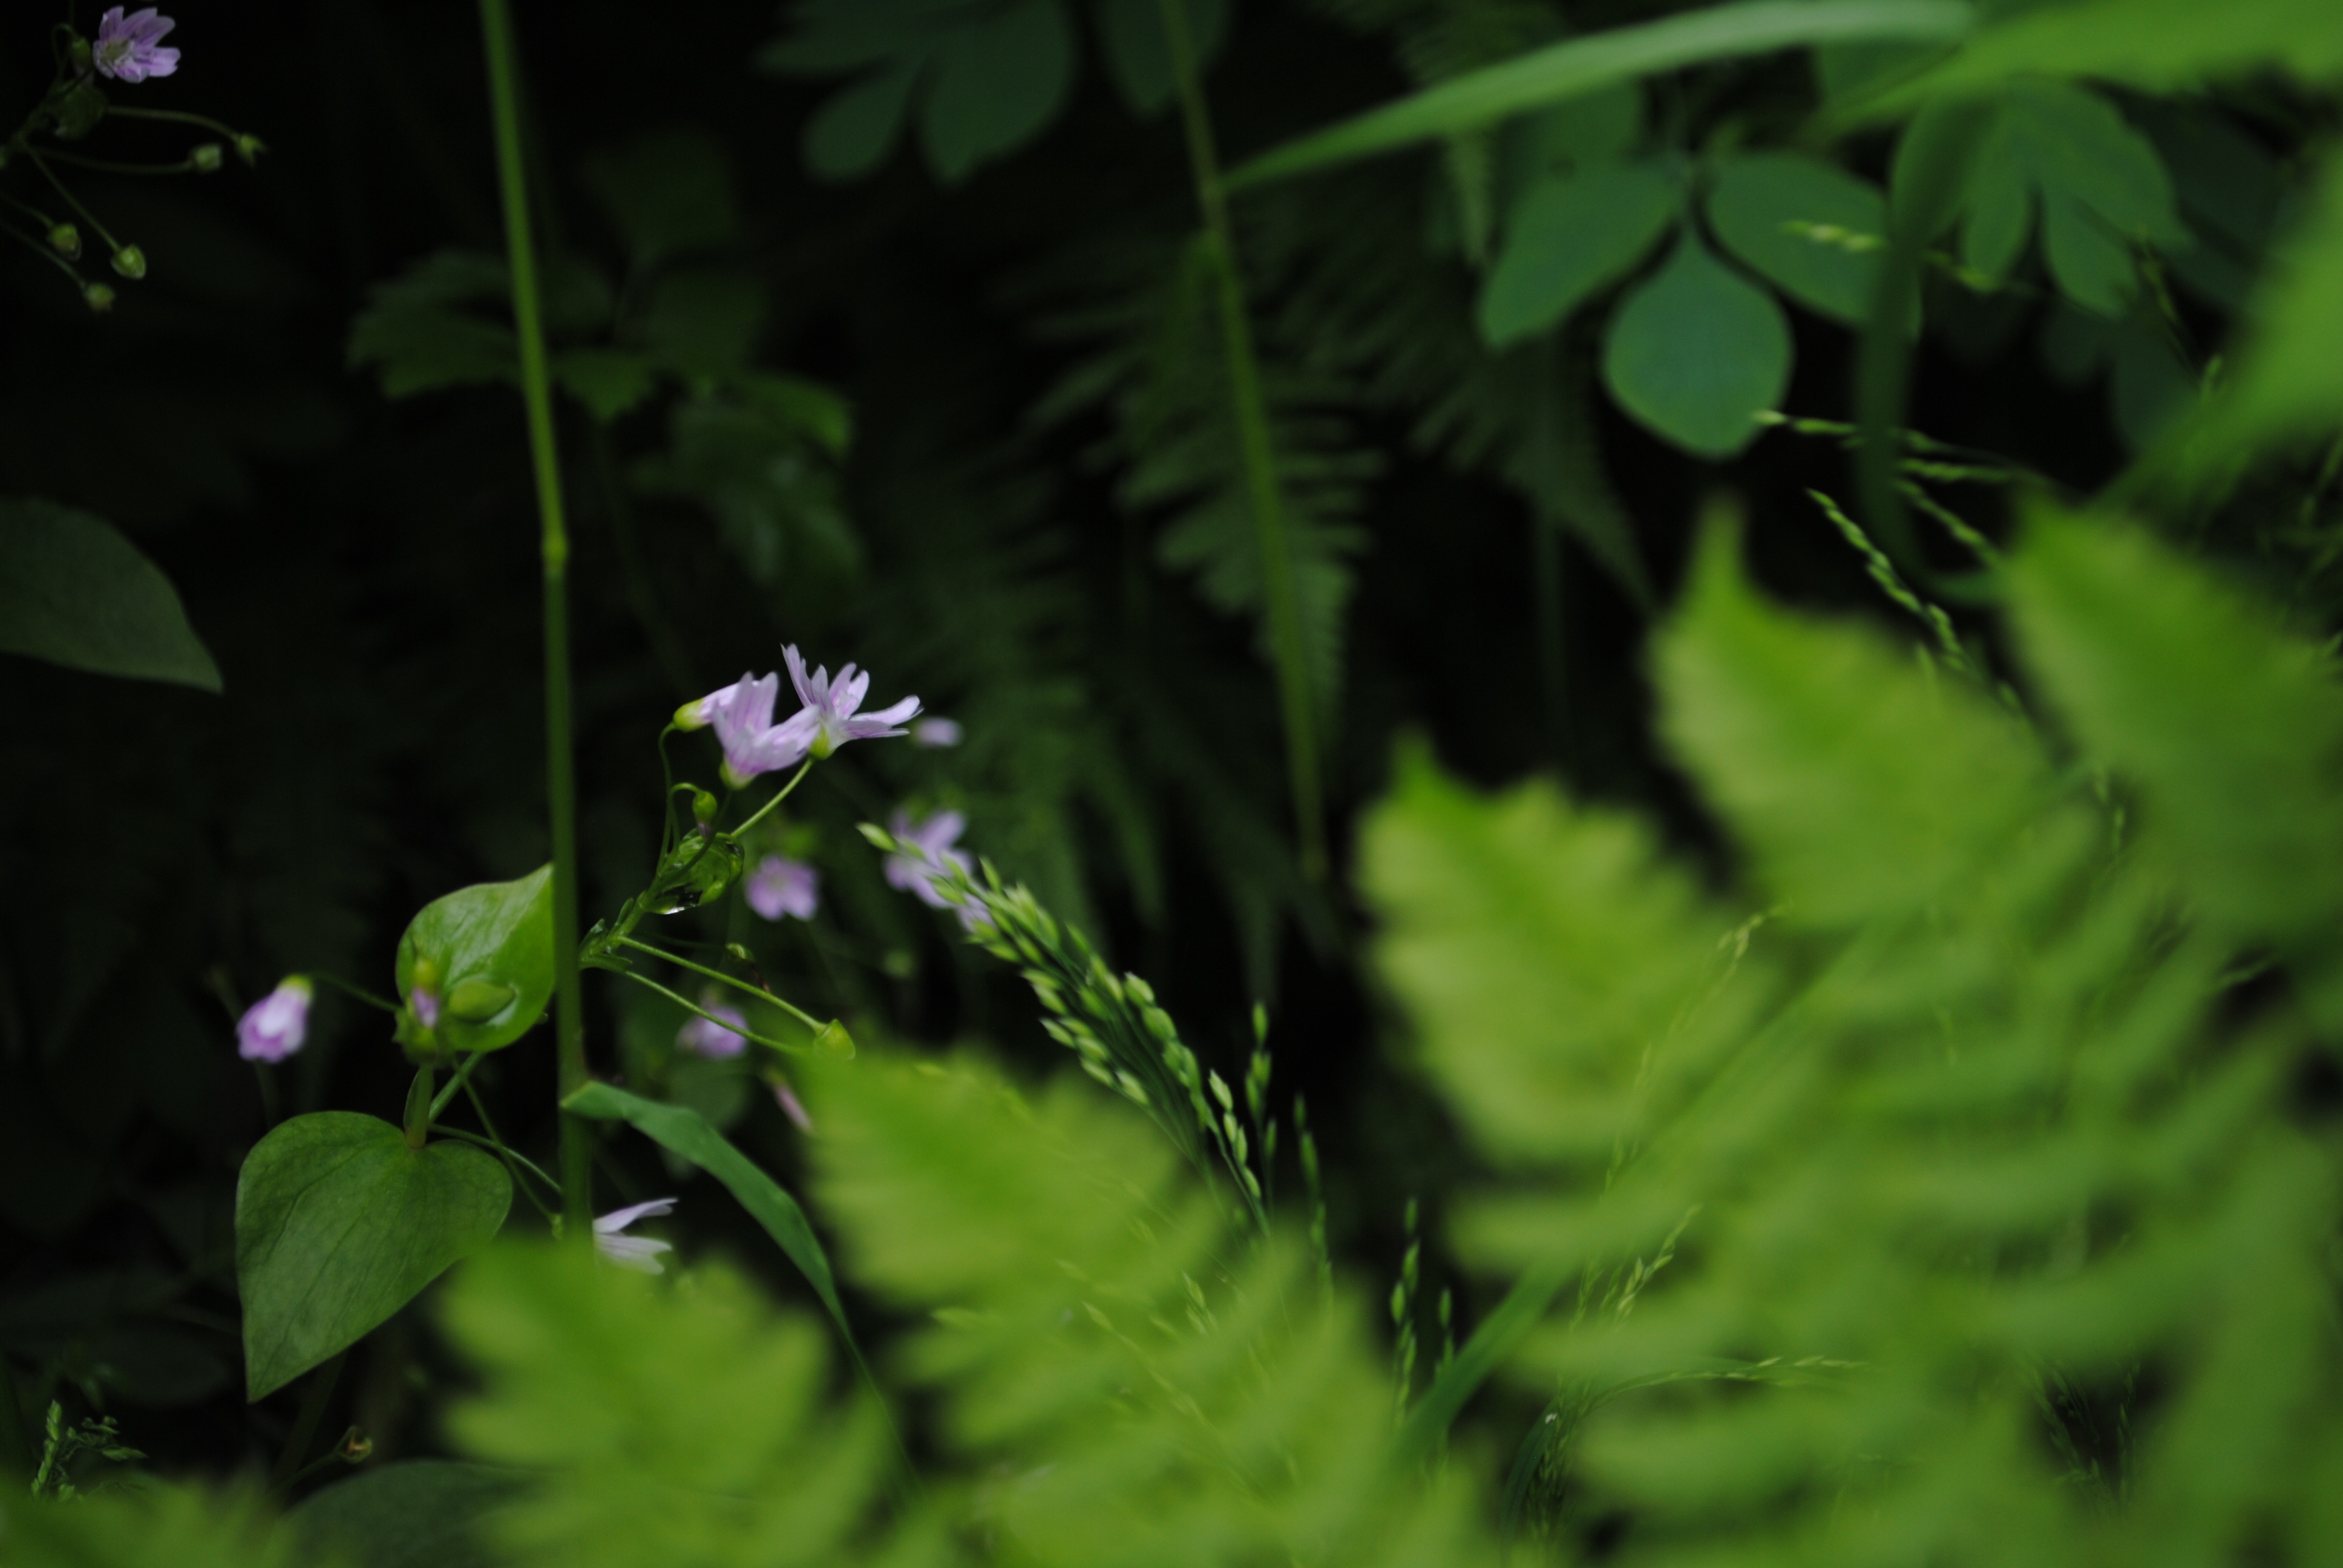
nature, forest, grass, branch, plant, leaf, flower, green, botany, flora, wildflower, macro photography, flowering plant, plant stem, land plant